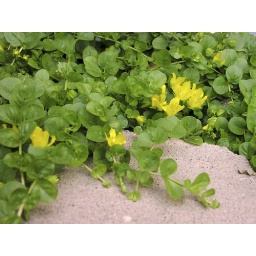
This yellow ground cover is in it's third year, and doing well.